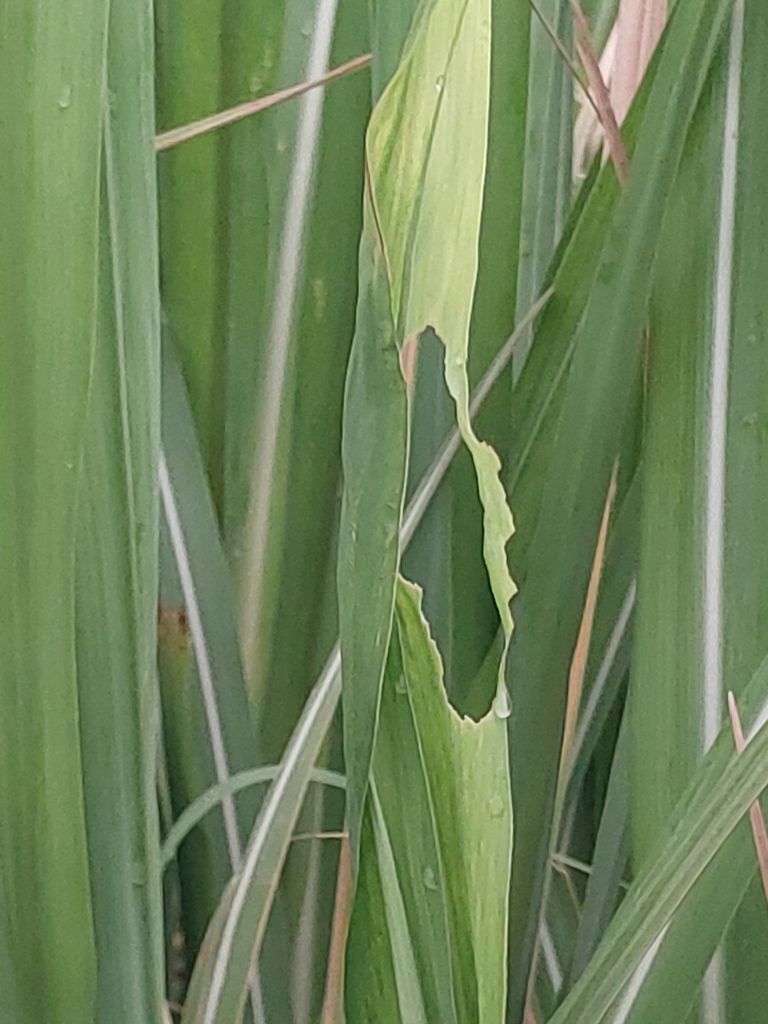
Label: Pokkah Boeng